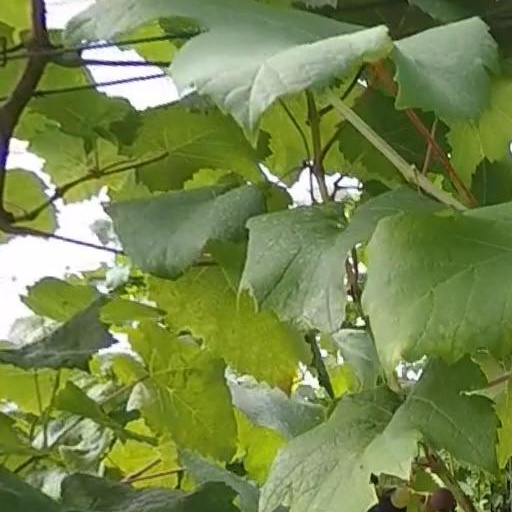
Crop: grape